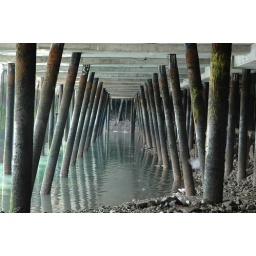
This is under the fish market at Newley Cornwall 2006